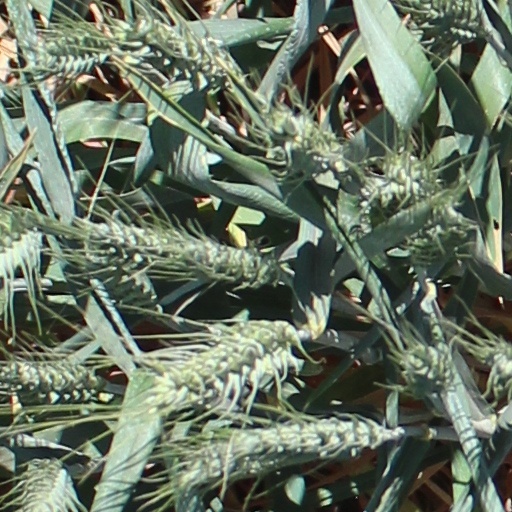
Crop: wheat